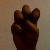
The image shows a hand gesture representing the letter 'E' in Indian Sign Language.